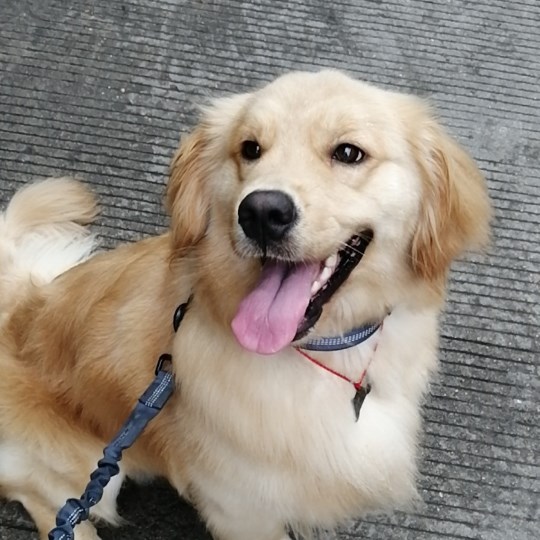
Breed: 5355-n000126-golden_retriever